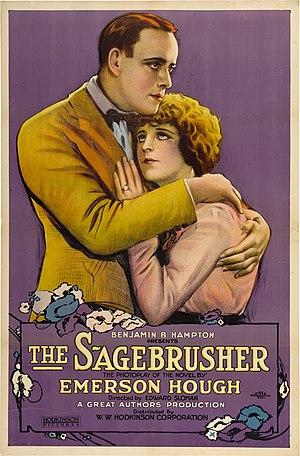
Edward Sloman est un réalisateur, acteur, scénariste et producteur britannique né le 19 juillet 1886 à Londres, et mort le 29 septembre 1972 à Woodland Hills qui a fait sa carrière dans le cinéma américain.